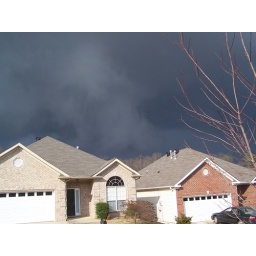
Pictures of possible wall cloud over Moody. Chet Wells